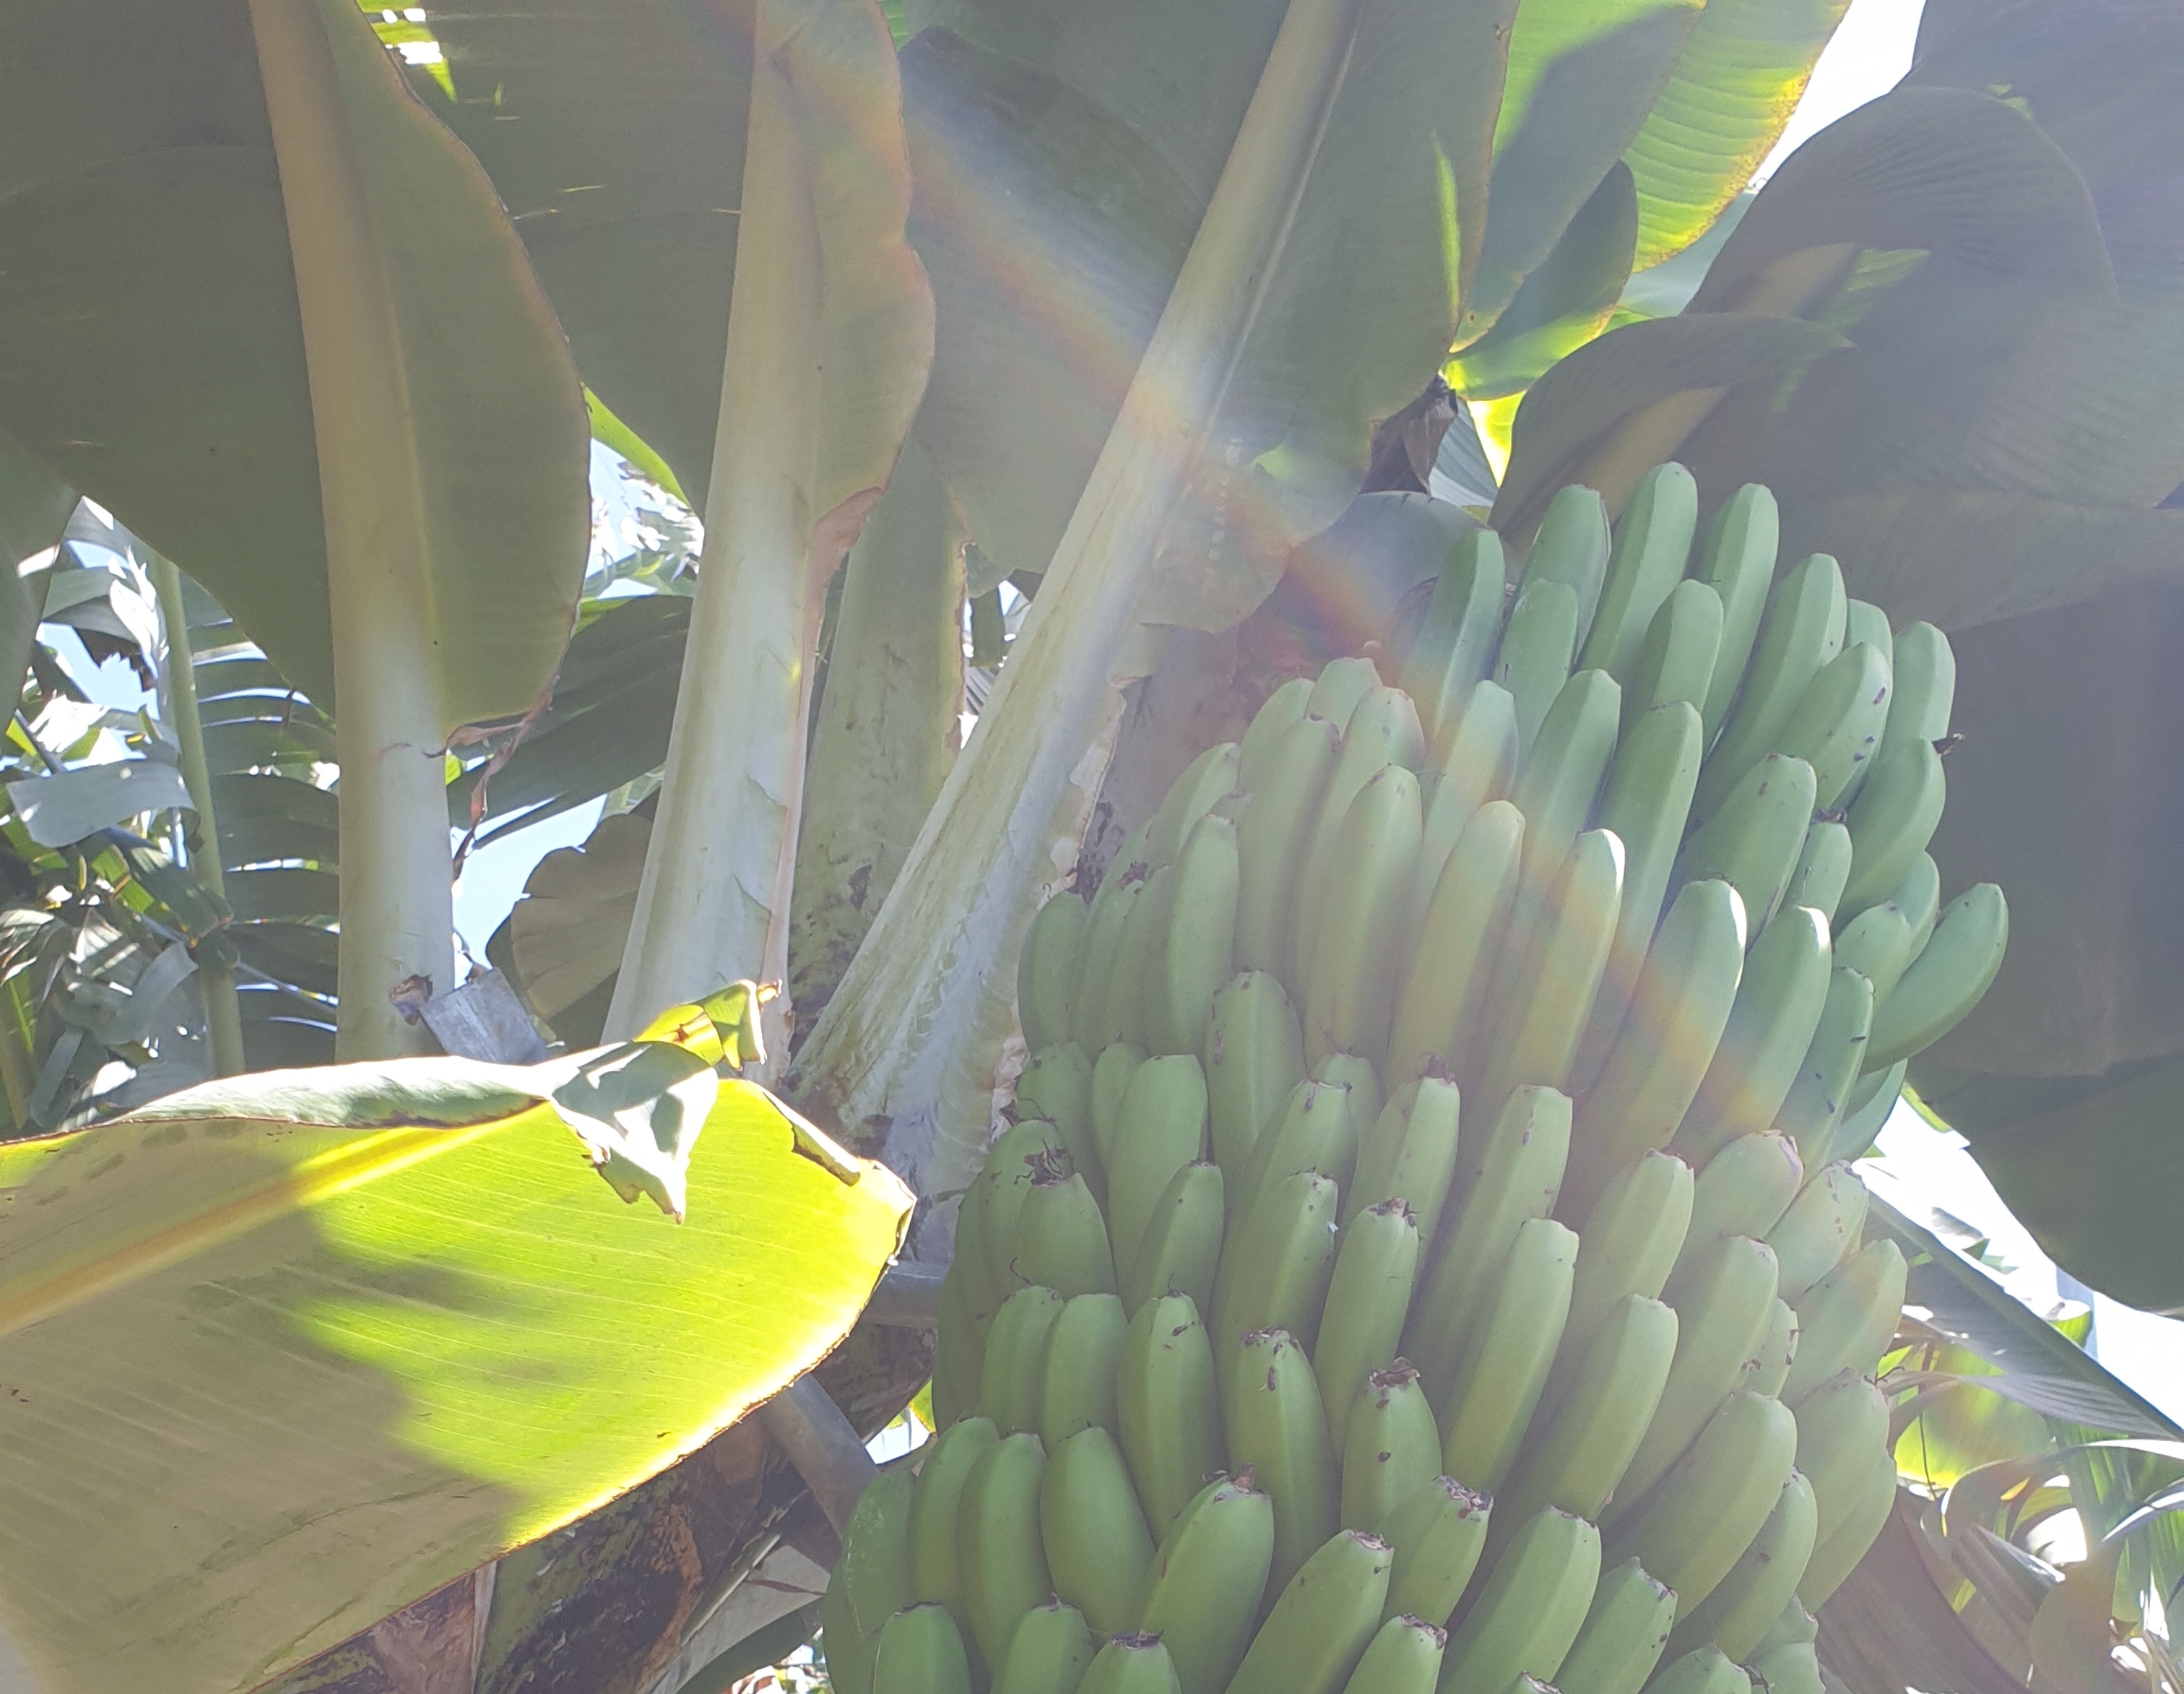
Label: Keep